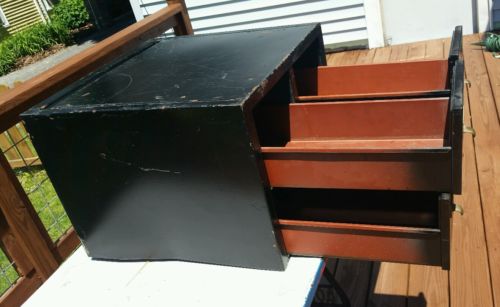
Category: cabinet